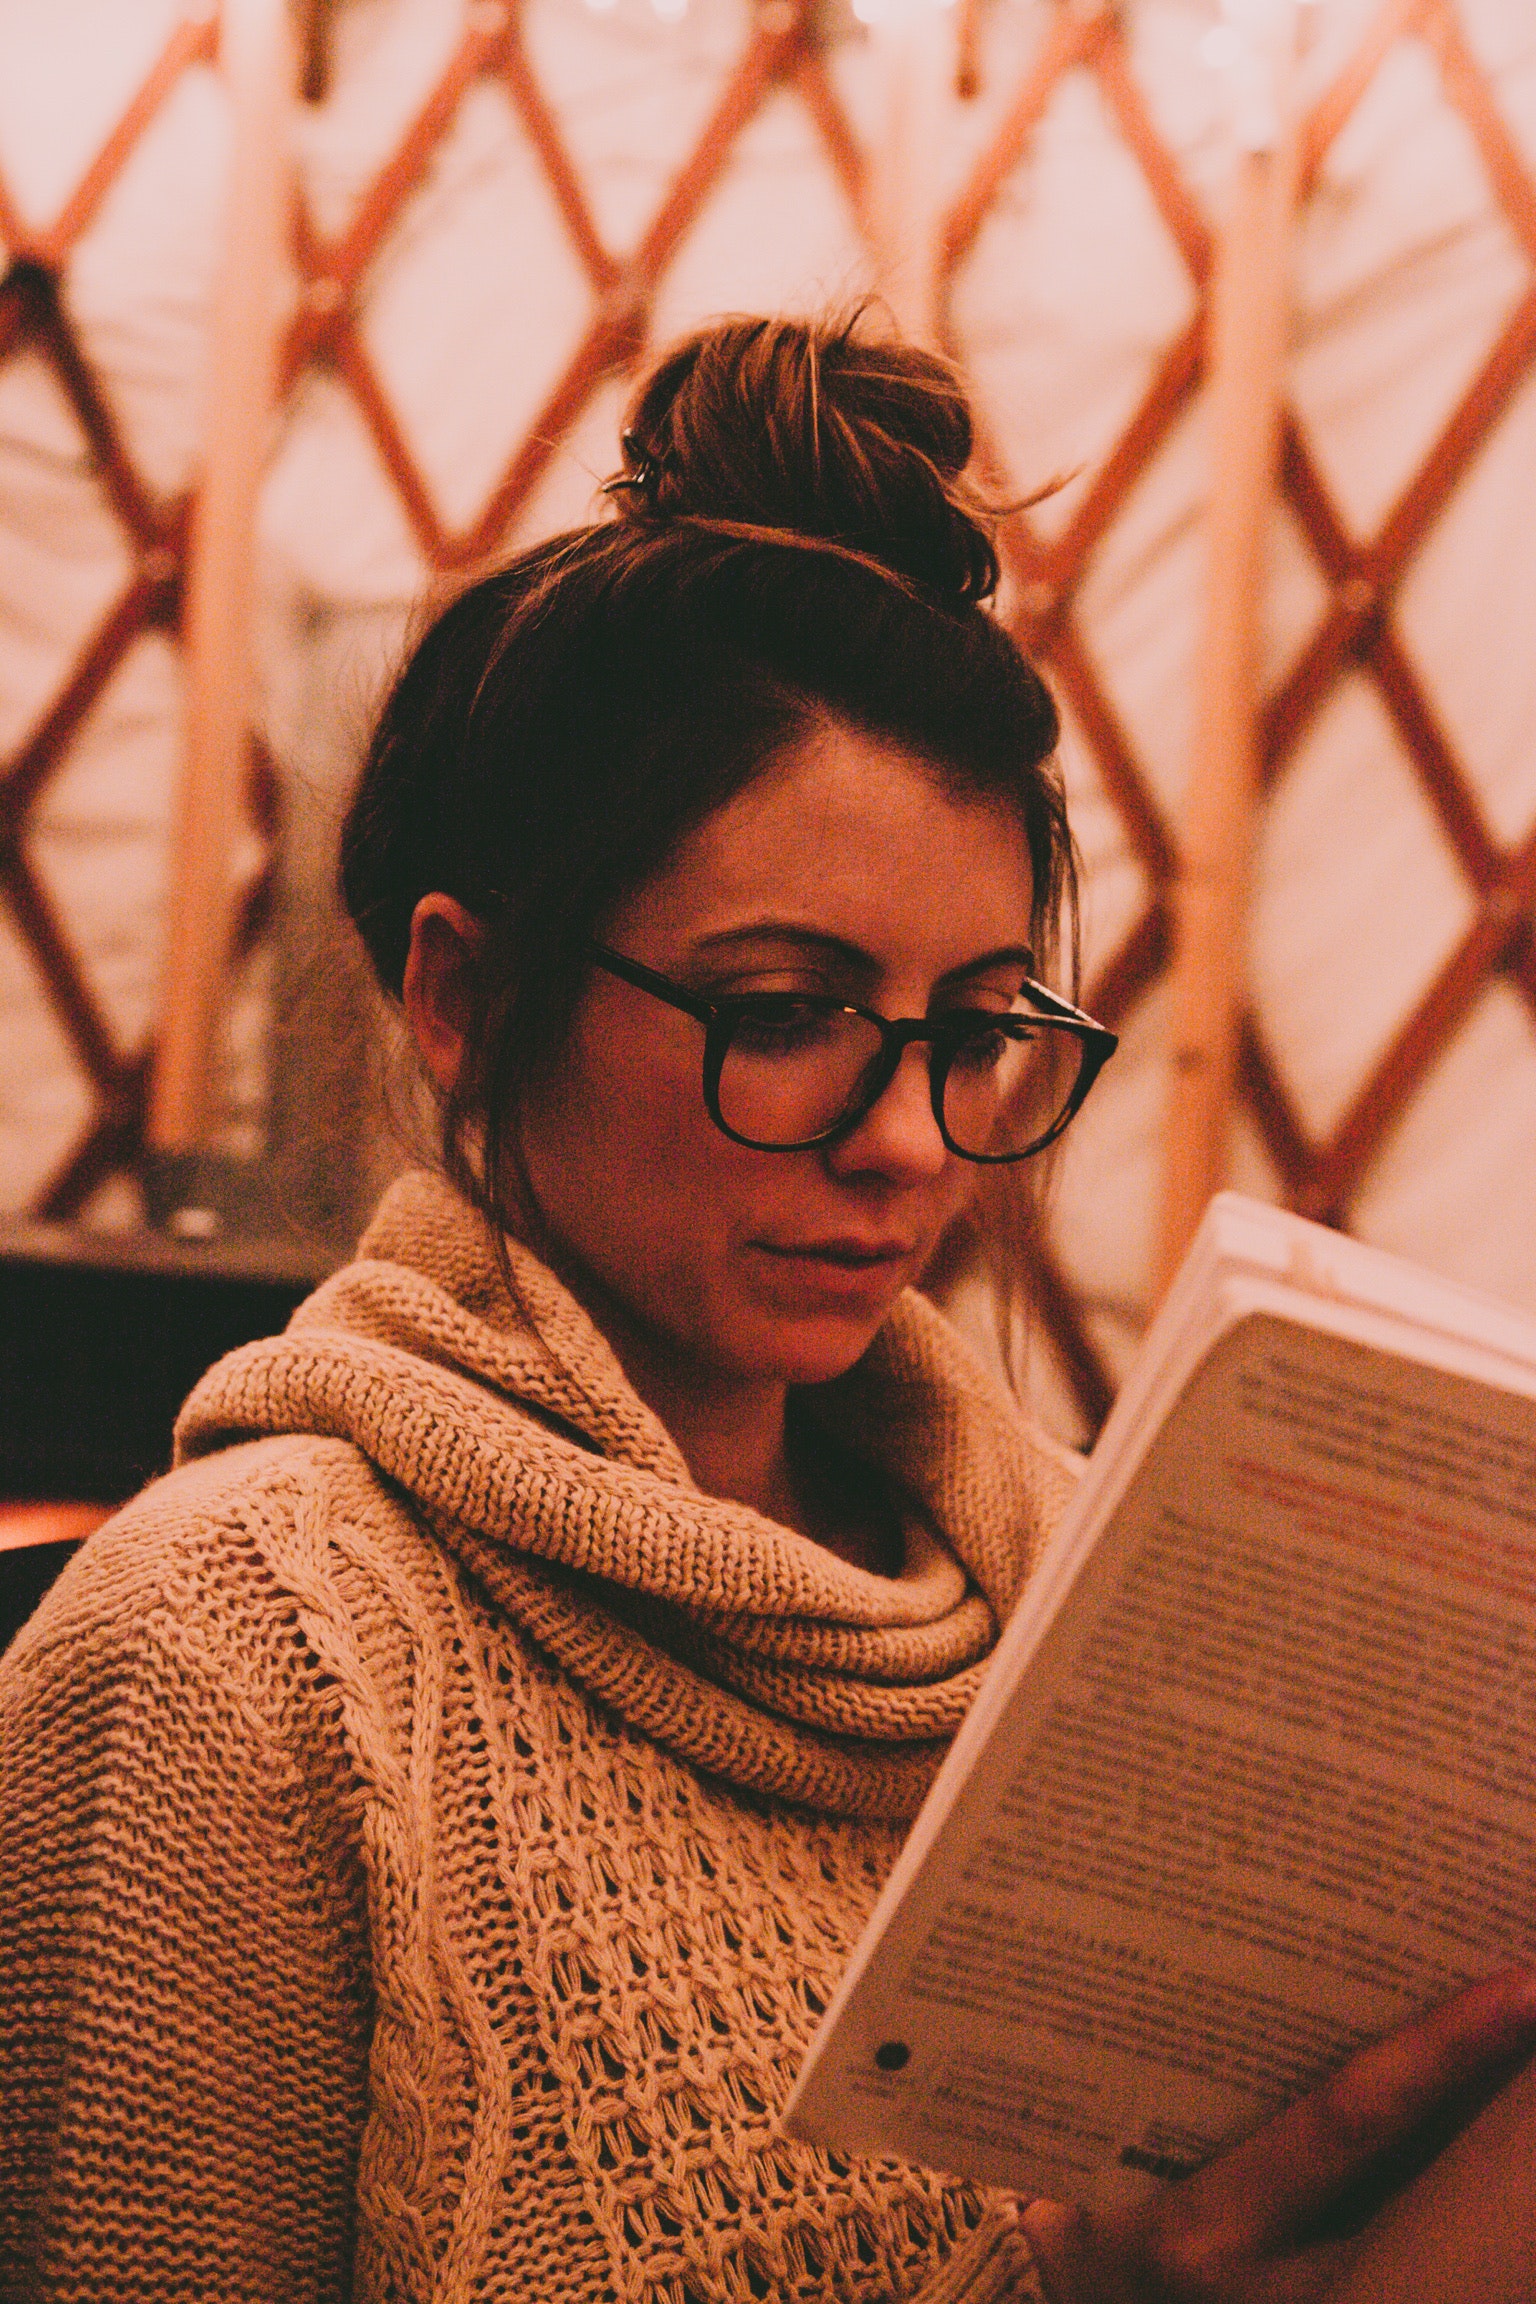
glasses, reading, photography, vision care